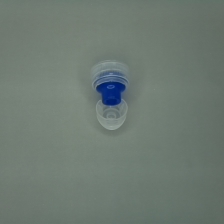
Color: white/transparent
Cap type: flip-top cap